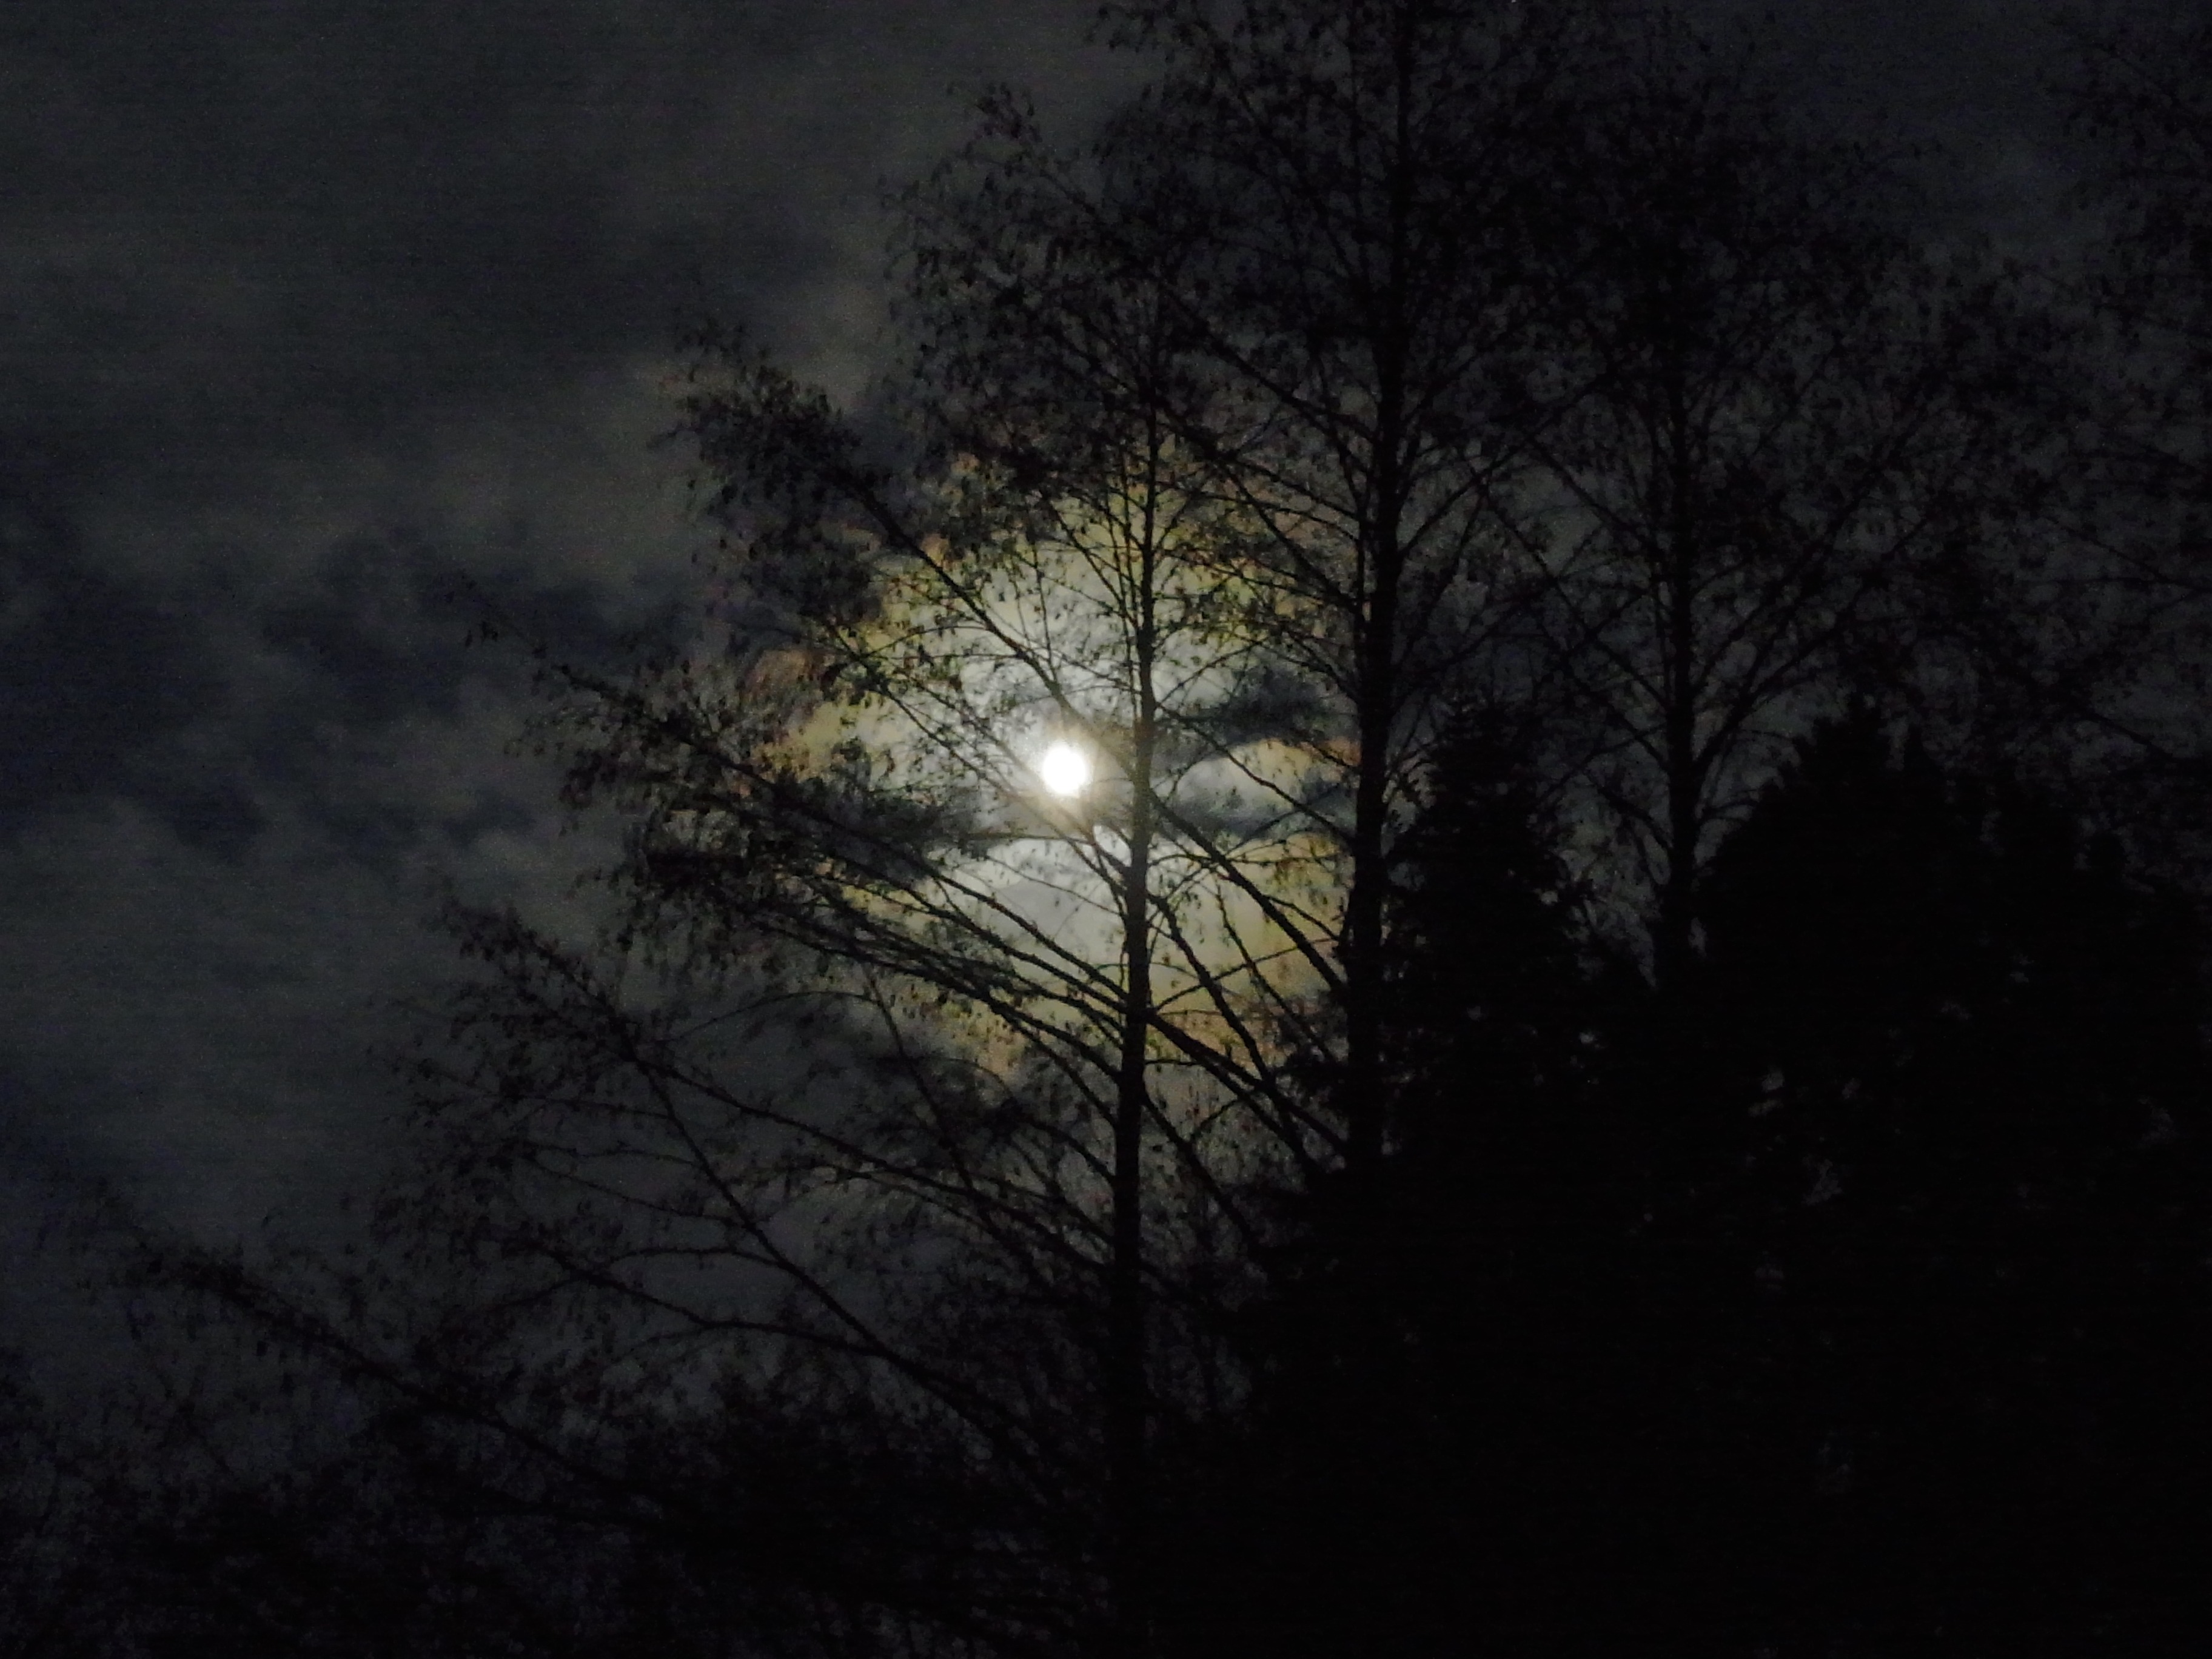
tree, nature, forest, branch, light, cloud, sky, night, sunlight, morning, dawn, atmosphere, dusk, evening, darkness, moon, full moon, moonlight, at night, midnight, astronomical object, atmospheric phenomenon, shadow natural